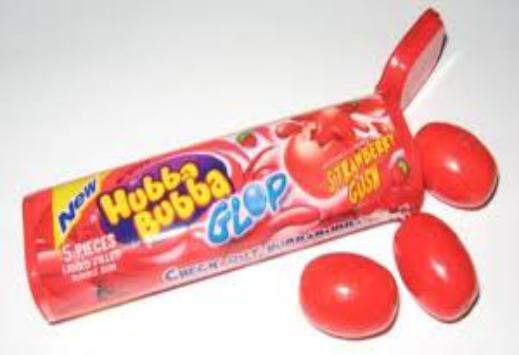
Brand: Hubba Bubba
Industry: Food